Oklahoma Republican Party

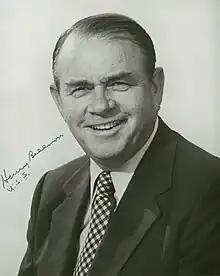
Henry Bellmon

Beginning in the 1960s, the Oklahoma Republican party made gains in voter registration and state legislative seats. Henry Bellmon won election as Oklahoma's first Republican governor in 1962, by appealing to Democratic voters and as an anti-corruption candidate. Only 18 percent of Oklahomans were registered as Republicans at the time.